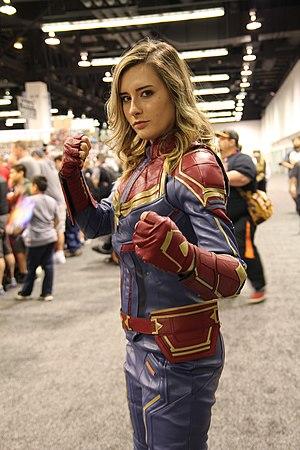
Cosplay of Captain Marvel